Daniel Cadena

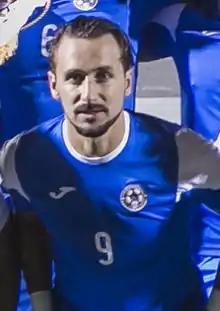
Cadena with Nicaragua in 2017

Daniel Cadena Sanchez (born 9 February 1987) is a footballer who plays as a forward for Liga Primera de Nicaragua club UNAN Managua.